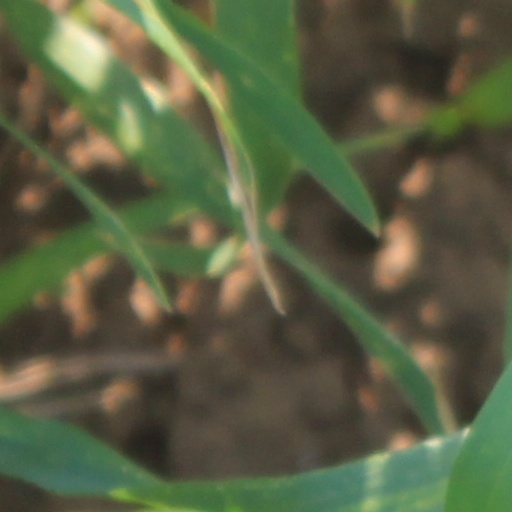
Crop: wheat